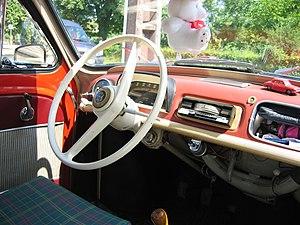
La Renault Dauphine est un modèle automobile qui a été fabriqué par Renault dans l'usine de Flins à partir de mars 1956 jusqu'en 1967.